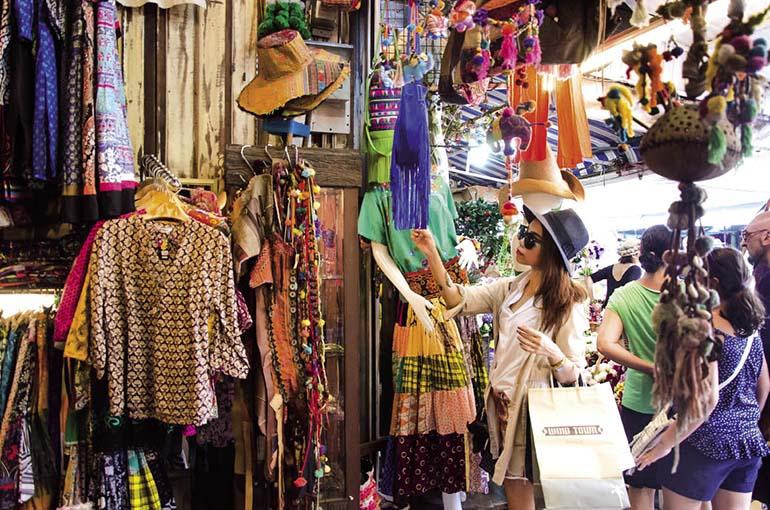
cửa hàng người phụ nữ đang đứng lựa bán các mặt hàng quần áo